Pepi Lederer

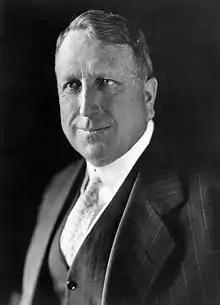
William Randolph Hearst committed Lederer against her will to a psychiatric ward.

After recovering from the abortion, Lederer traveled with her aunt and Hearst to Europe in 1930. While abroad in England, Lederer convinced Hearst to hire her to work as a writer for one of his magazines, "The Connoisseur". Lederer enjoyed the job and worked in London for the next five years on a generous allowance from Davies and Hearst. Lederer told her friend Louise Brooks that she felt happy living in London as she was her own person for the first time in her life.